2025 General Tire 150 (Dover)

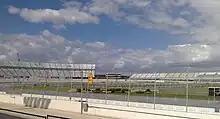
Dover Motor Speedway, the circuit where the race was held.

Dover Motor Speedway is an oval race track in Dover, Delaware, United States that has held at least two NASCAR races since it opened in 1969. In addition to NASCAR, the track also hosted USAC and the NTT IndyCar Series. The track features one layout, a concrete oval, with 24° banking in the turns and 9° banking on the straights. The speedway is owned and operated by Speedway Motorsports.